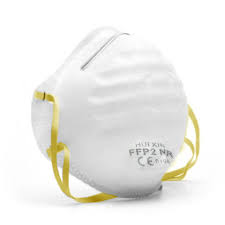
Label: trash